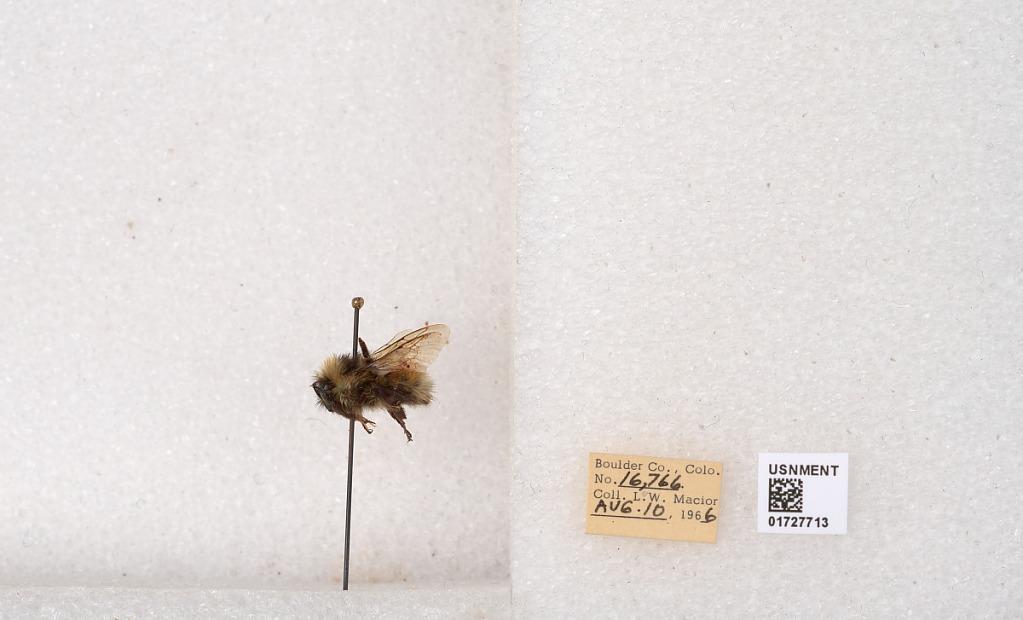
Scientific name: Bombus (Pyrobombus) sylvicola Kirby
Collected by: L. Macior
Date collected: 1966-8-10
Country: United States
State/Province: Colorado
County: Boulder
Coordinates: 40.0925, -105.358